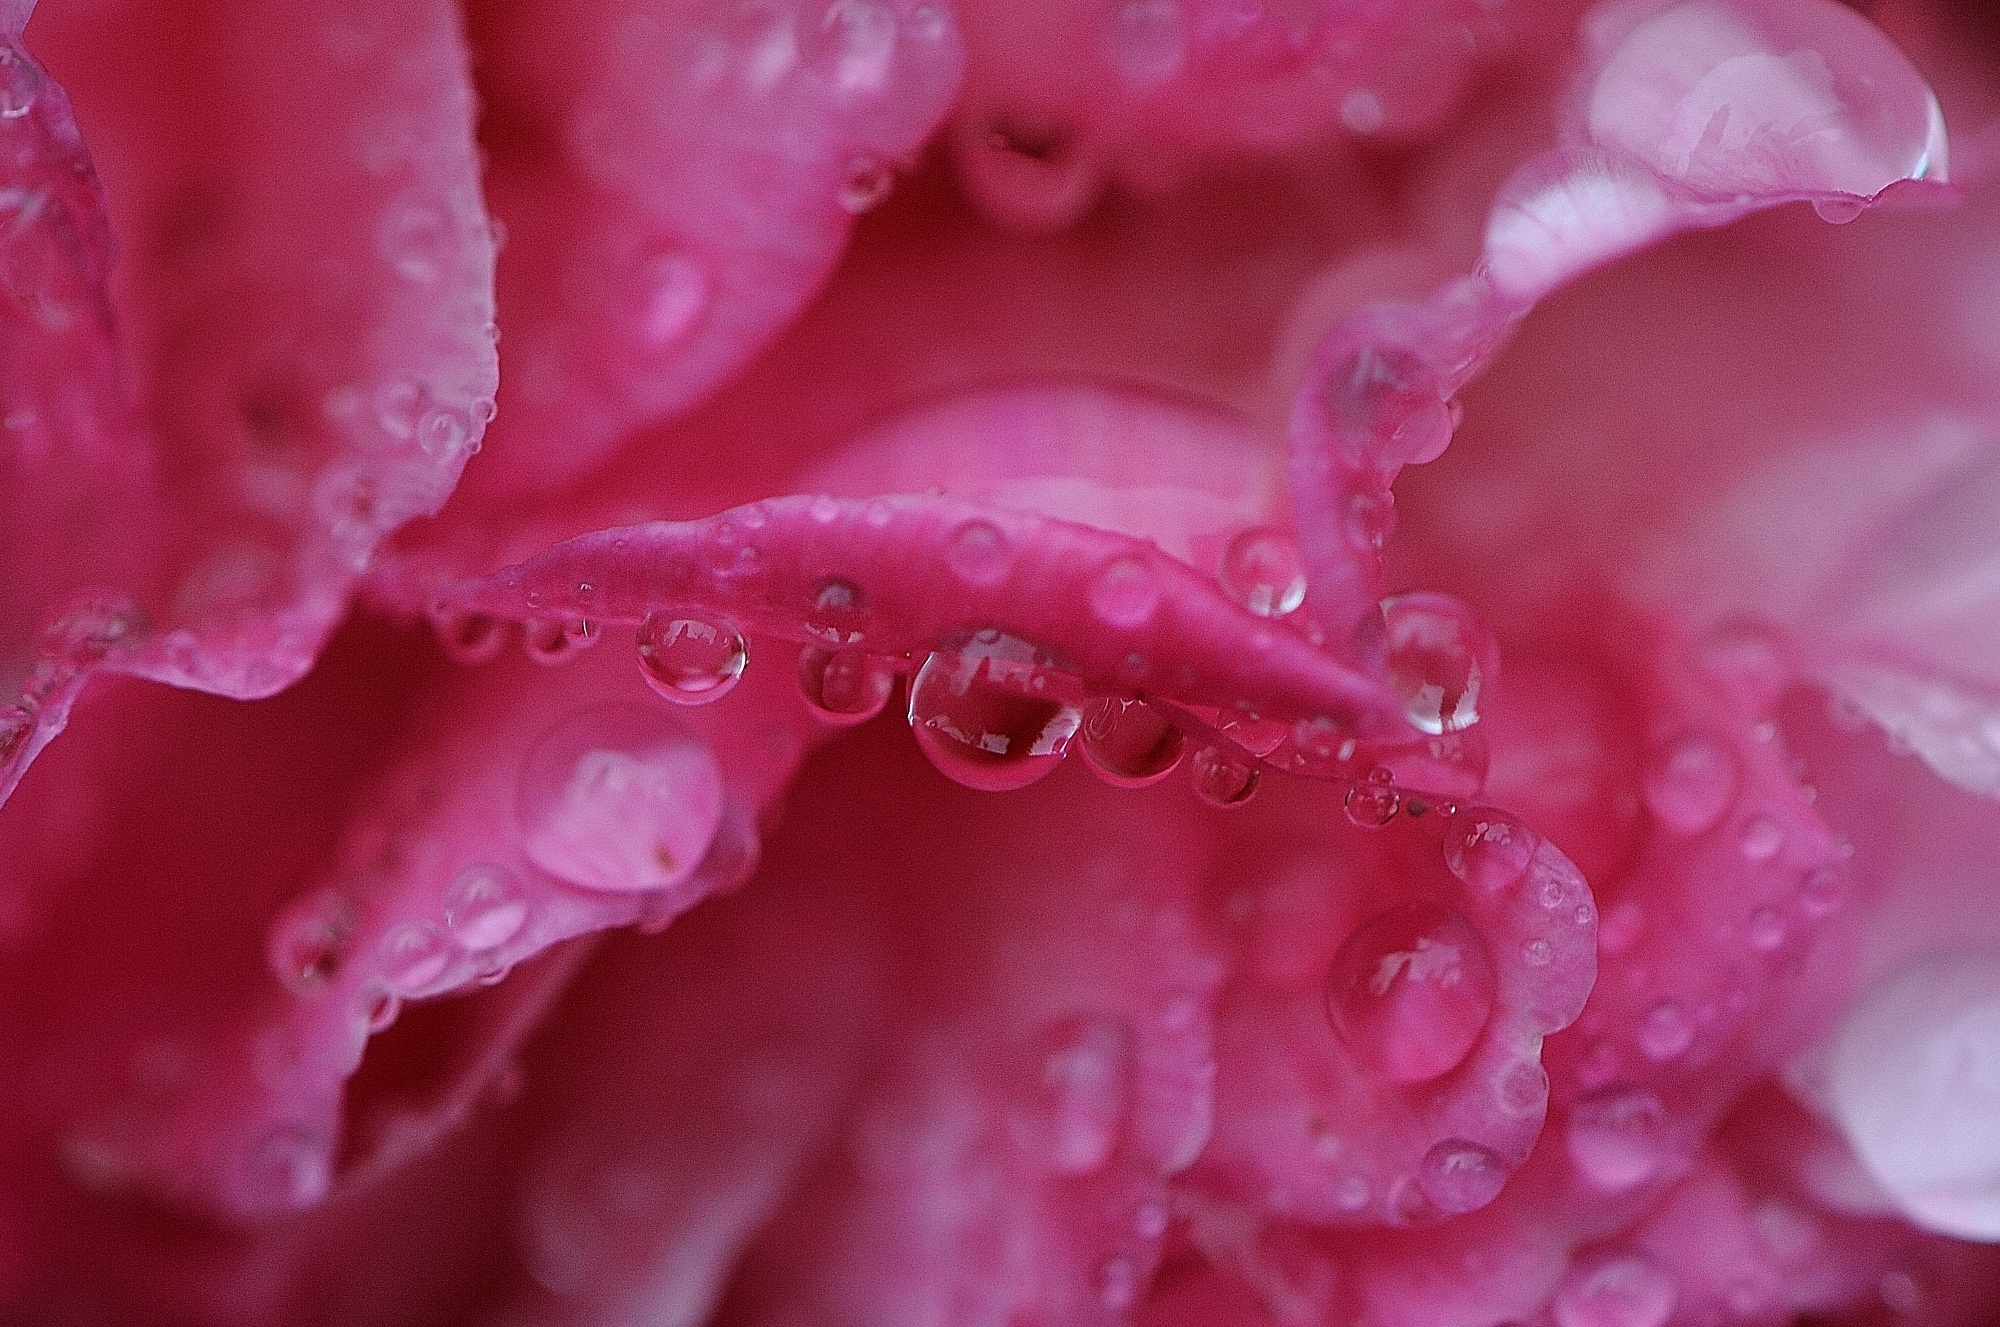
nature, blossom, dew, plant, photography, rain, flower, petal, raindrop, red, macro, pink, flora, lip, drip, close up, drop of water, peony, moisture, macro photography, beaded, flowering plant, land plant